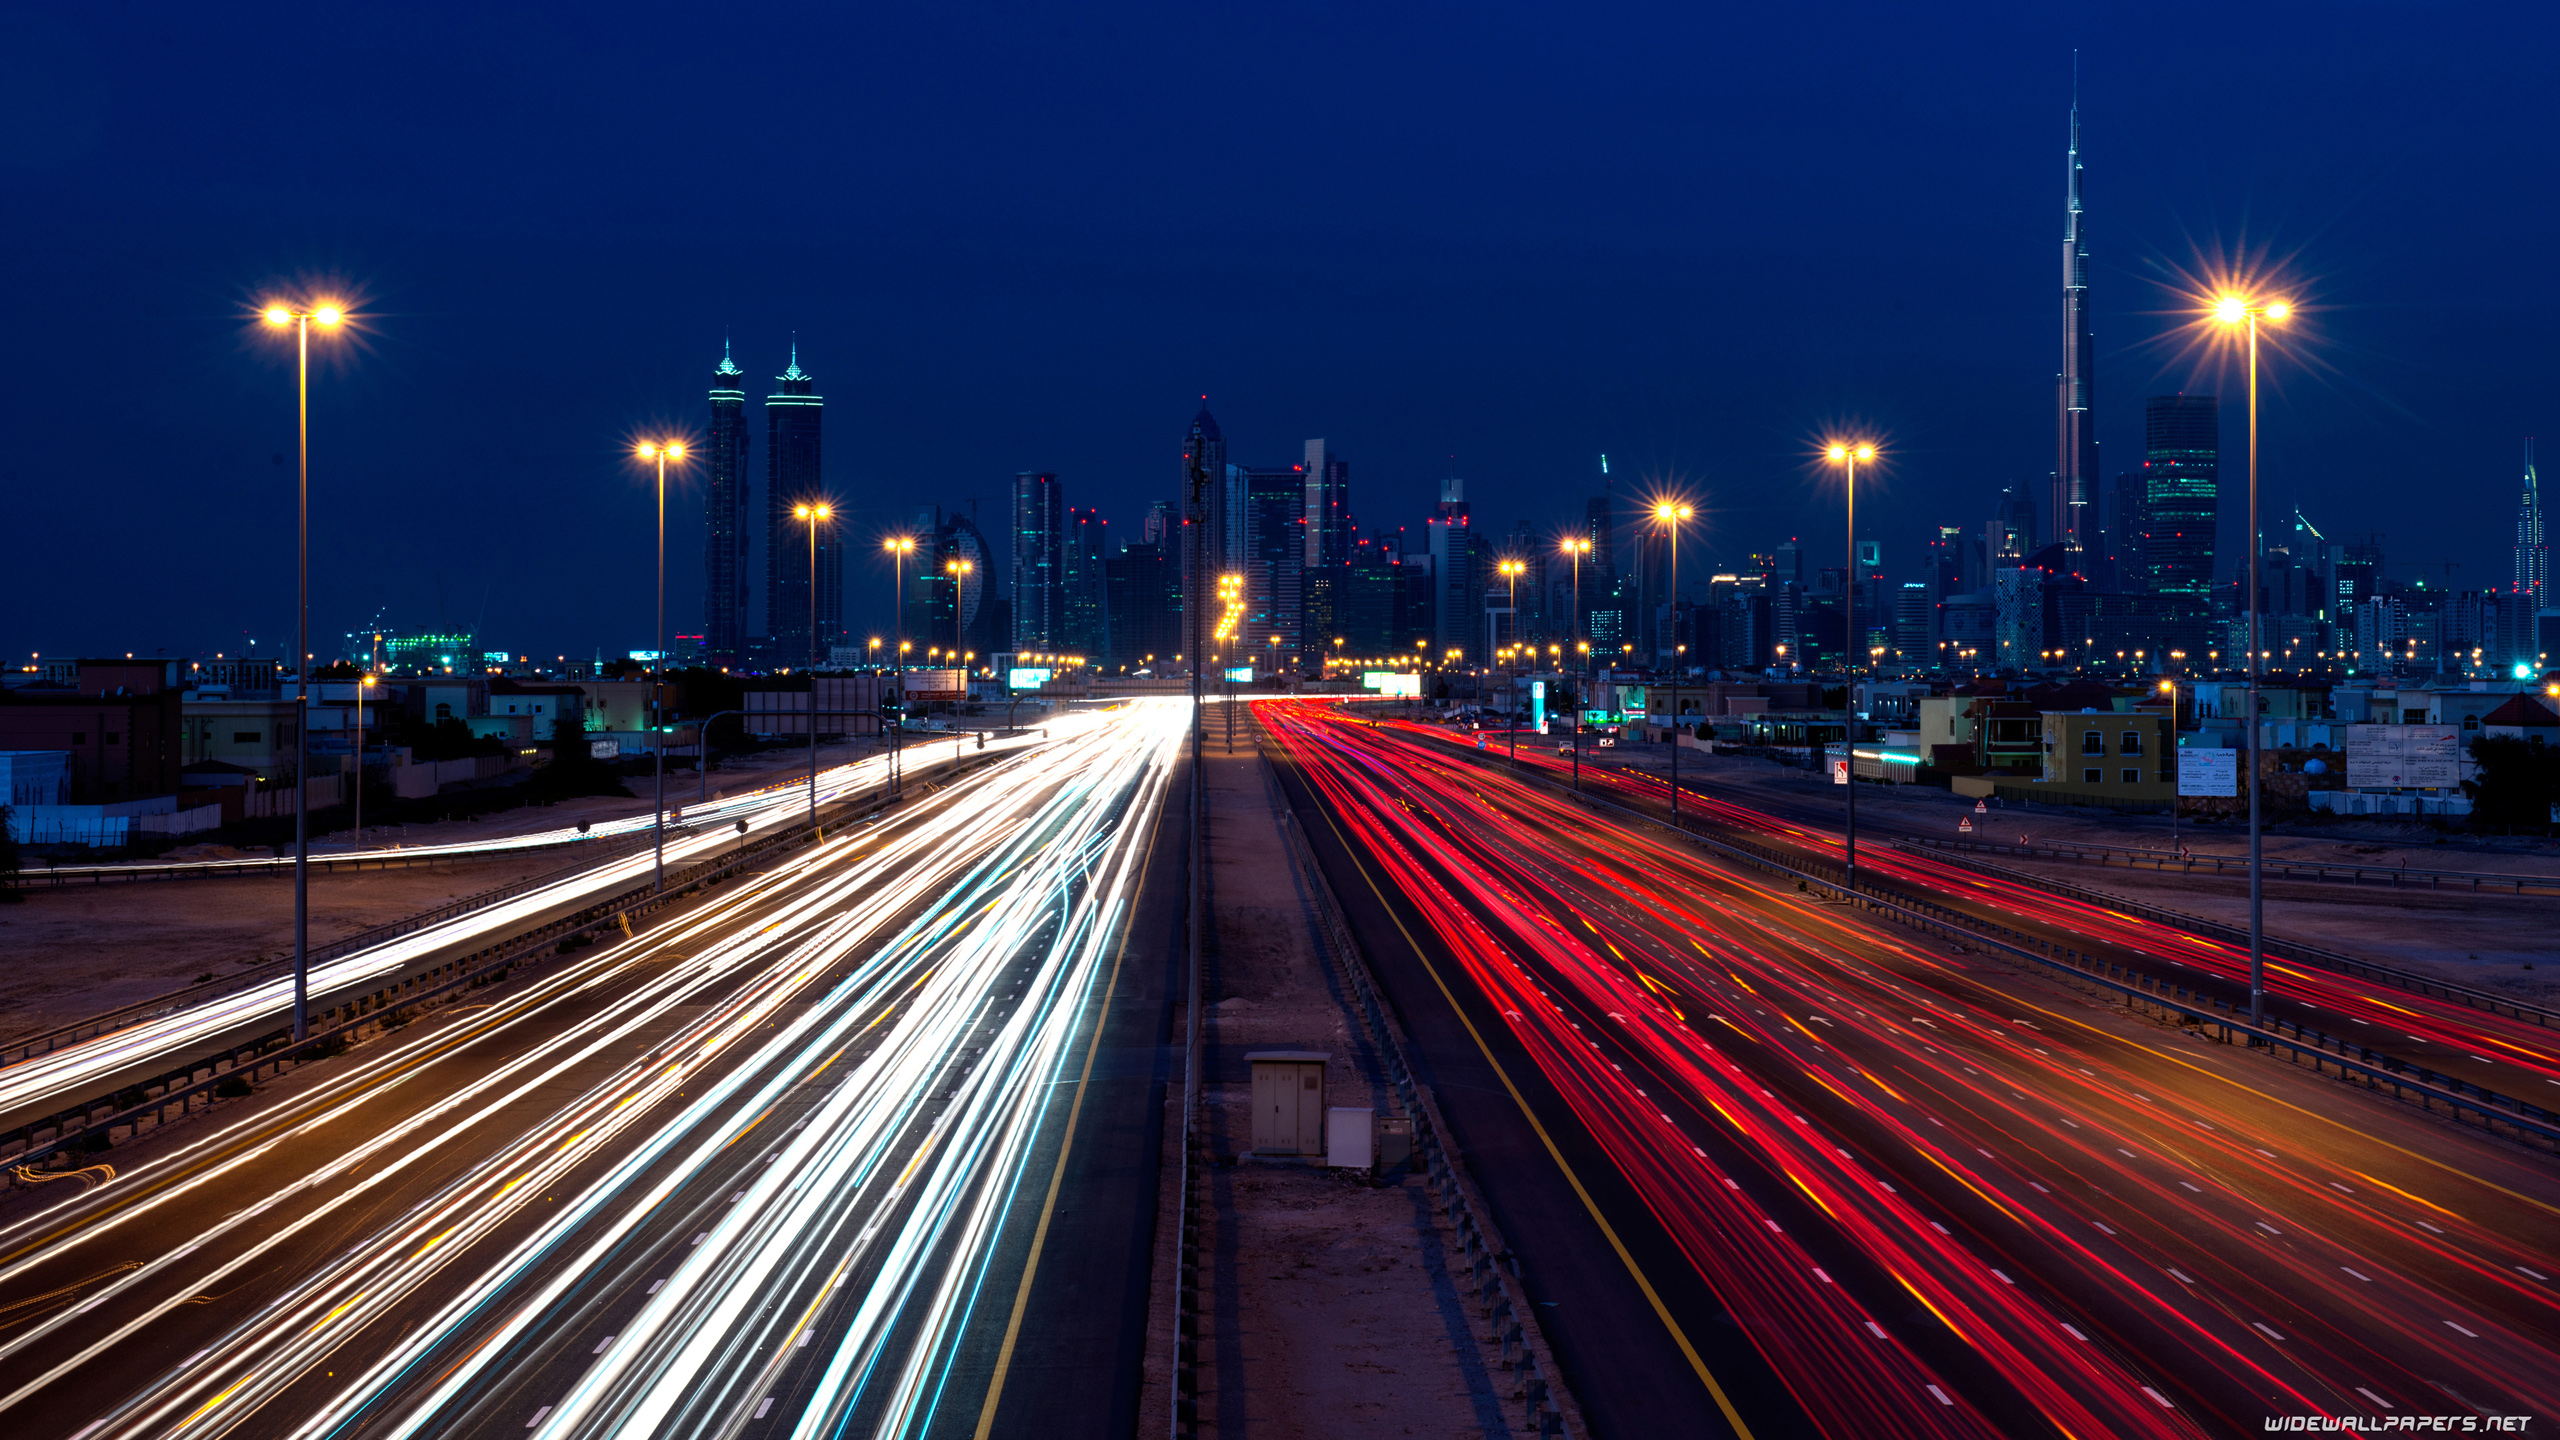
night, highway, metropolitan area, urban area, road, freeway, cityscape, city, metropolis, street light, light, transport, lighting, bridge, infrastructure, human settlement, sky, mode of transport, overpass, traffic, lane, line, architecture, thoroughfare, midnight, skyline, evening, nonbuilding structure, downtown, road surface, light fixture, street